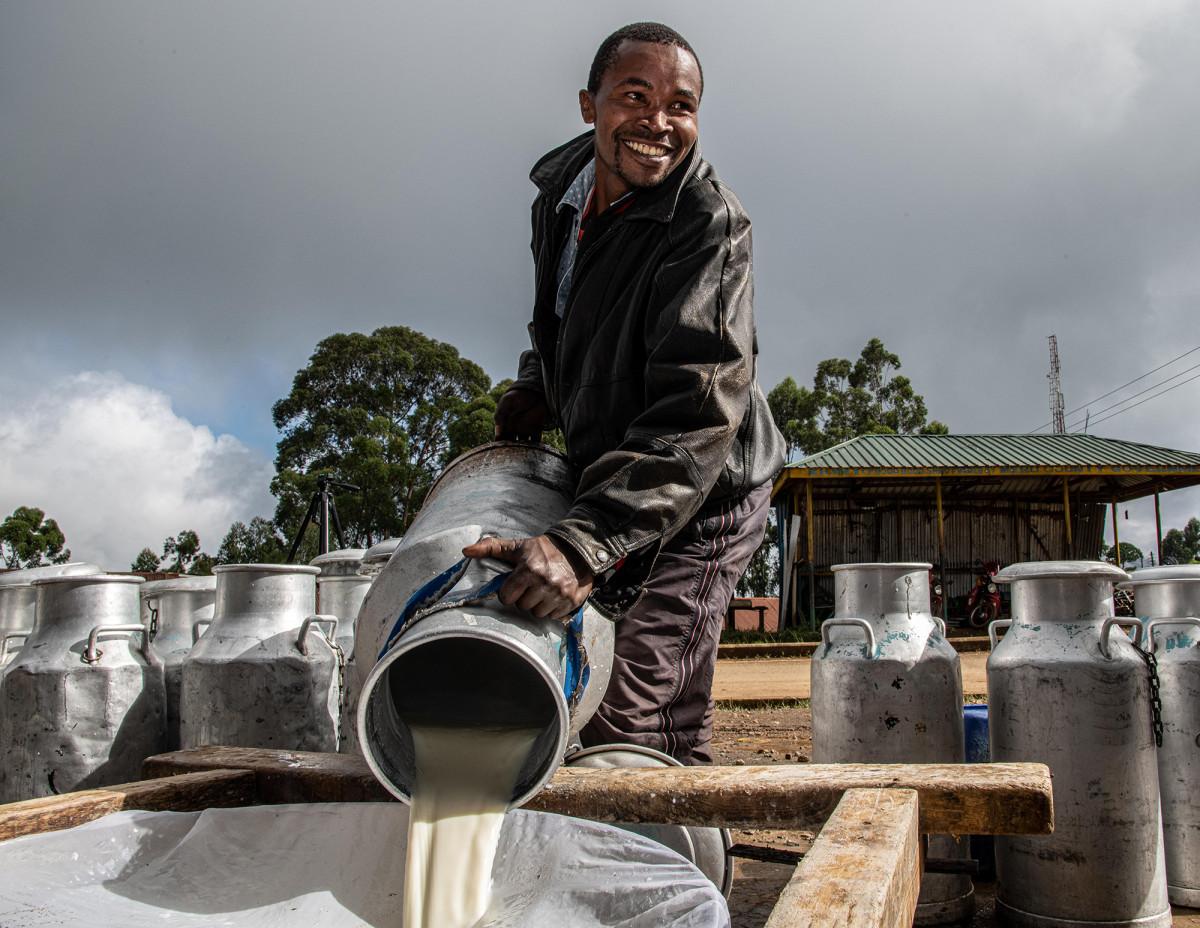
Mwanamume akitabasamu, akiwa amevalia koti jeusi, akimwaga maziwa kutoka kwenye chombo kikubwa cha [cs]alumini[cs] kwenda kwenye chombo kingine kikubwa chenye plastiki ndani. Anaonekana kuwa katika kituo cha kukusanya maziwa, kukiwa na mitungi mingine mingi ya maziwa imepangwa karibu naye.